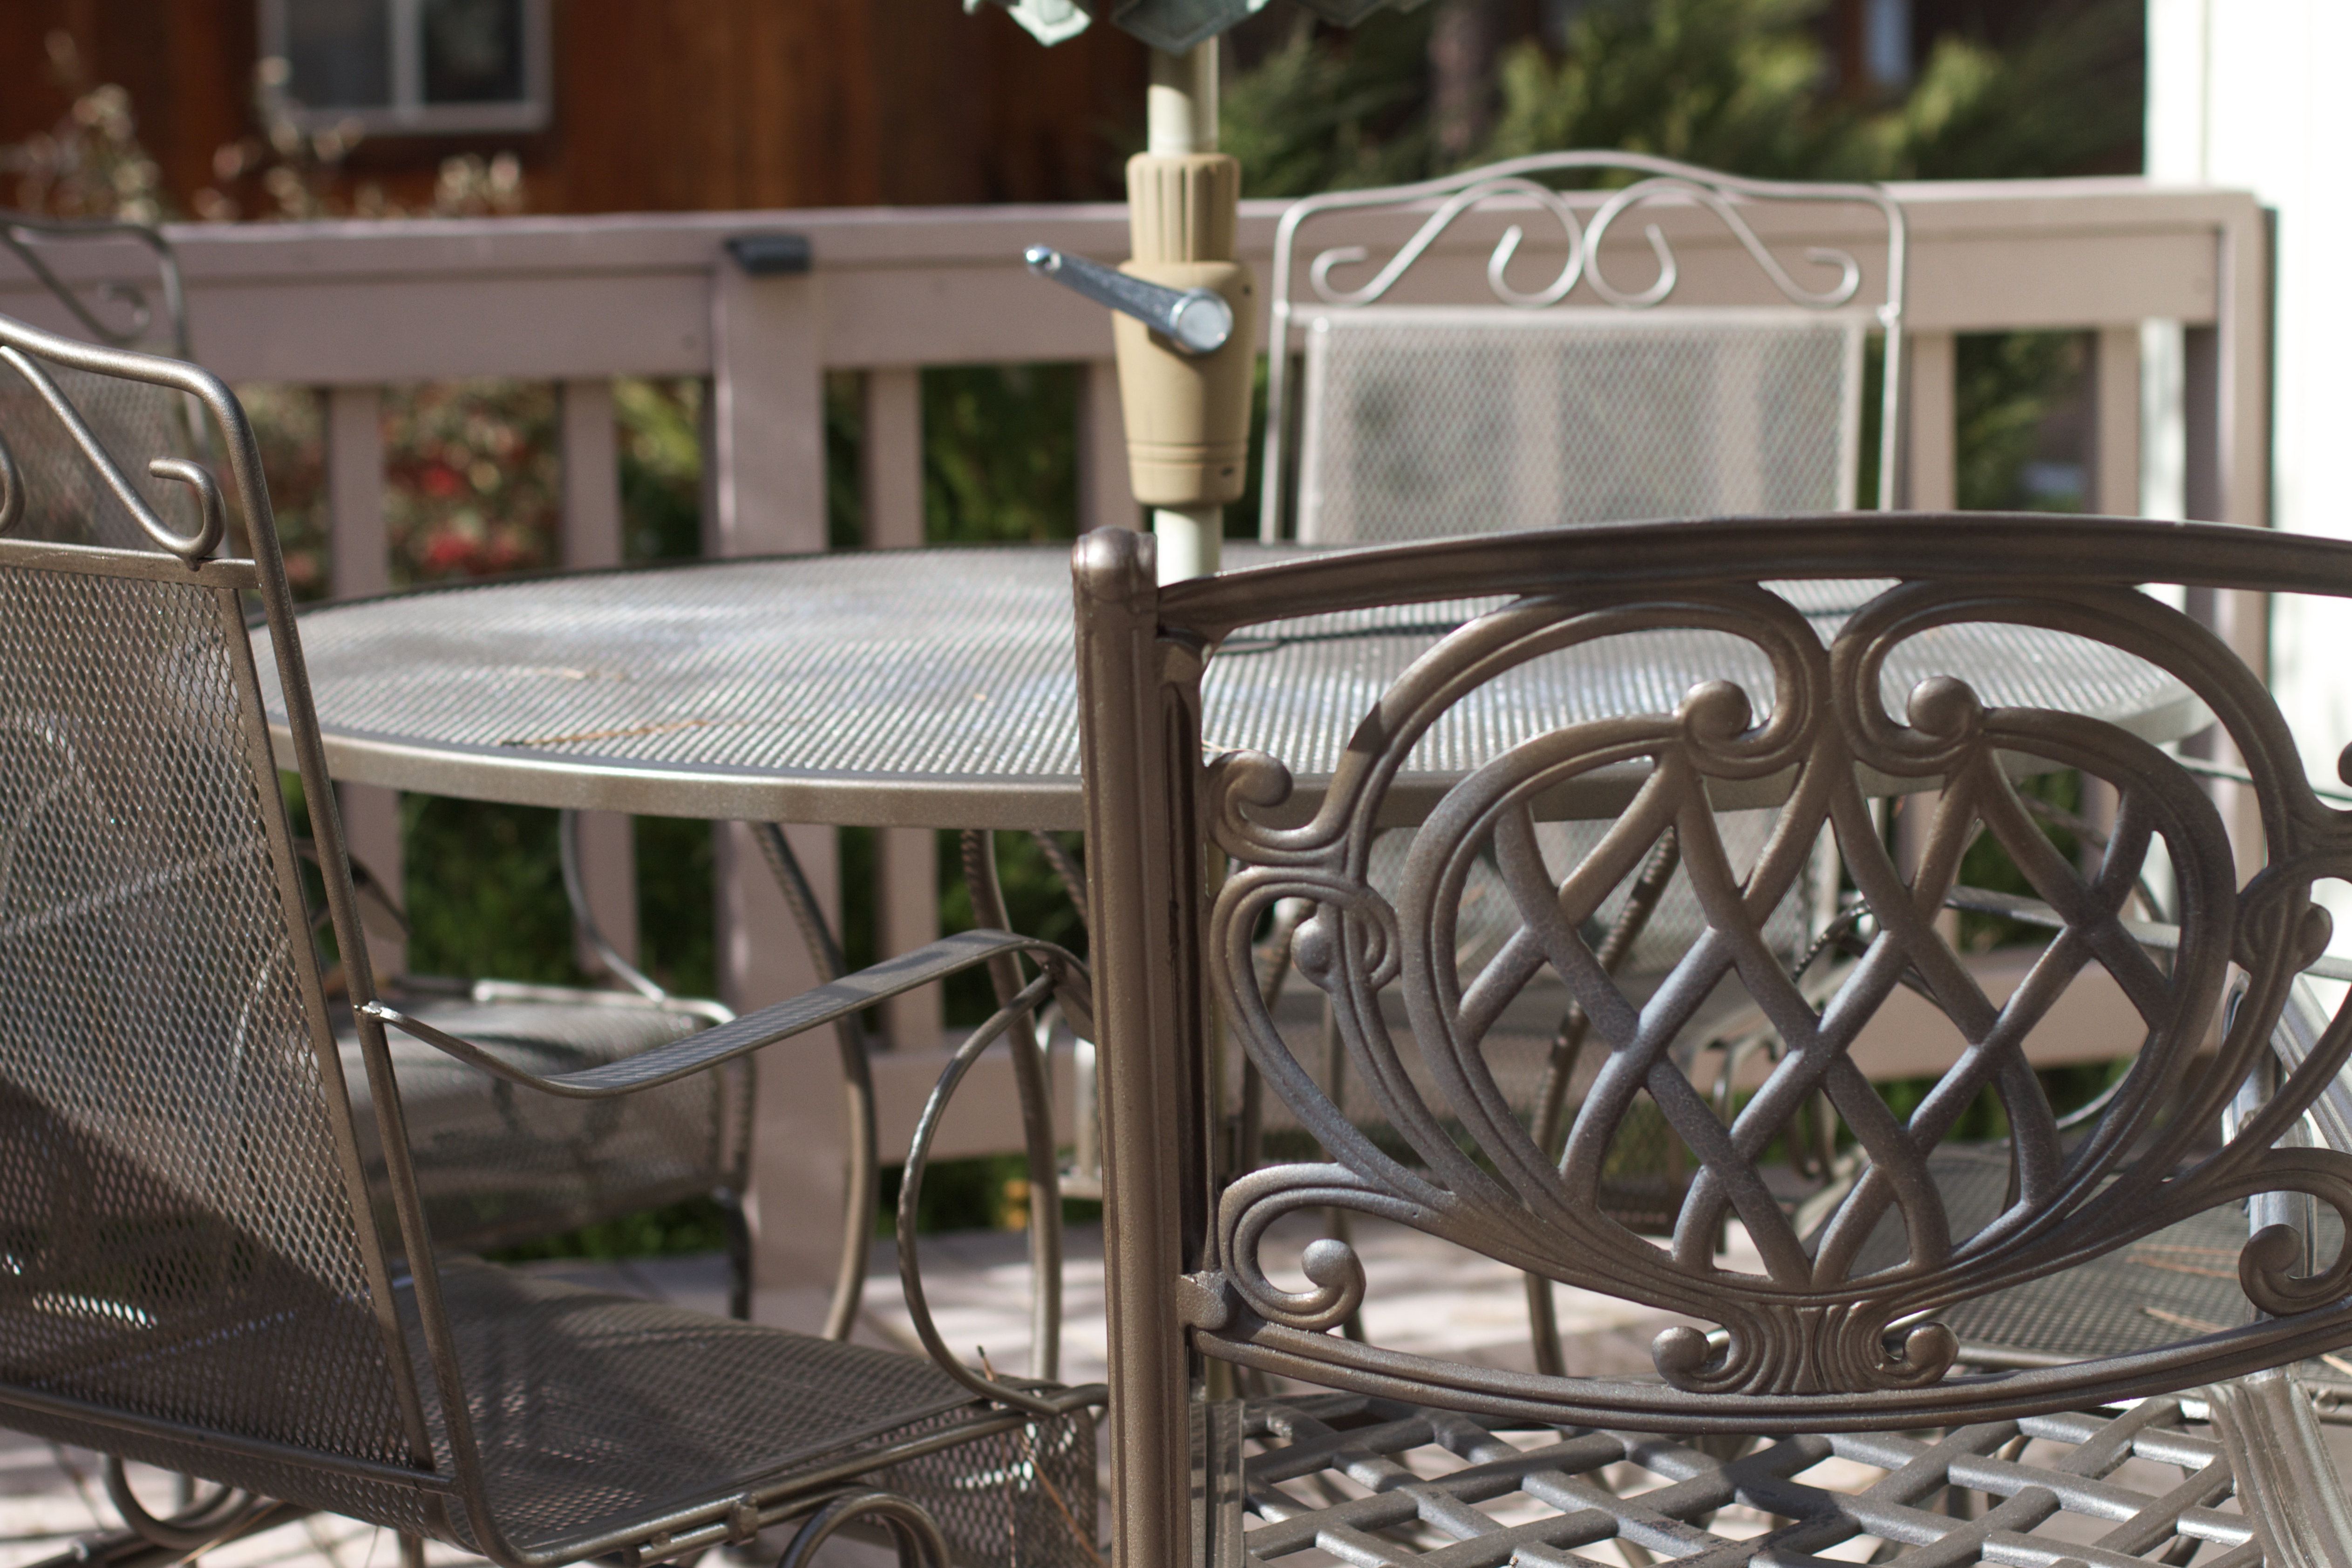
table, chair, metal, furniture, product, iron, dining room